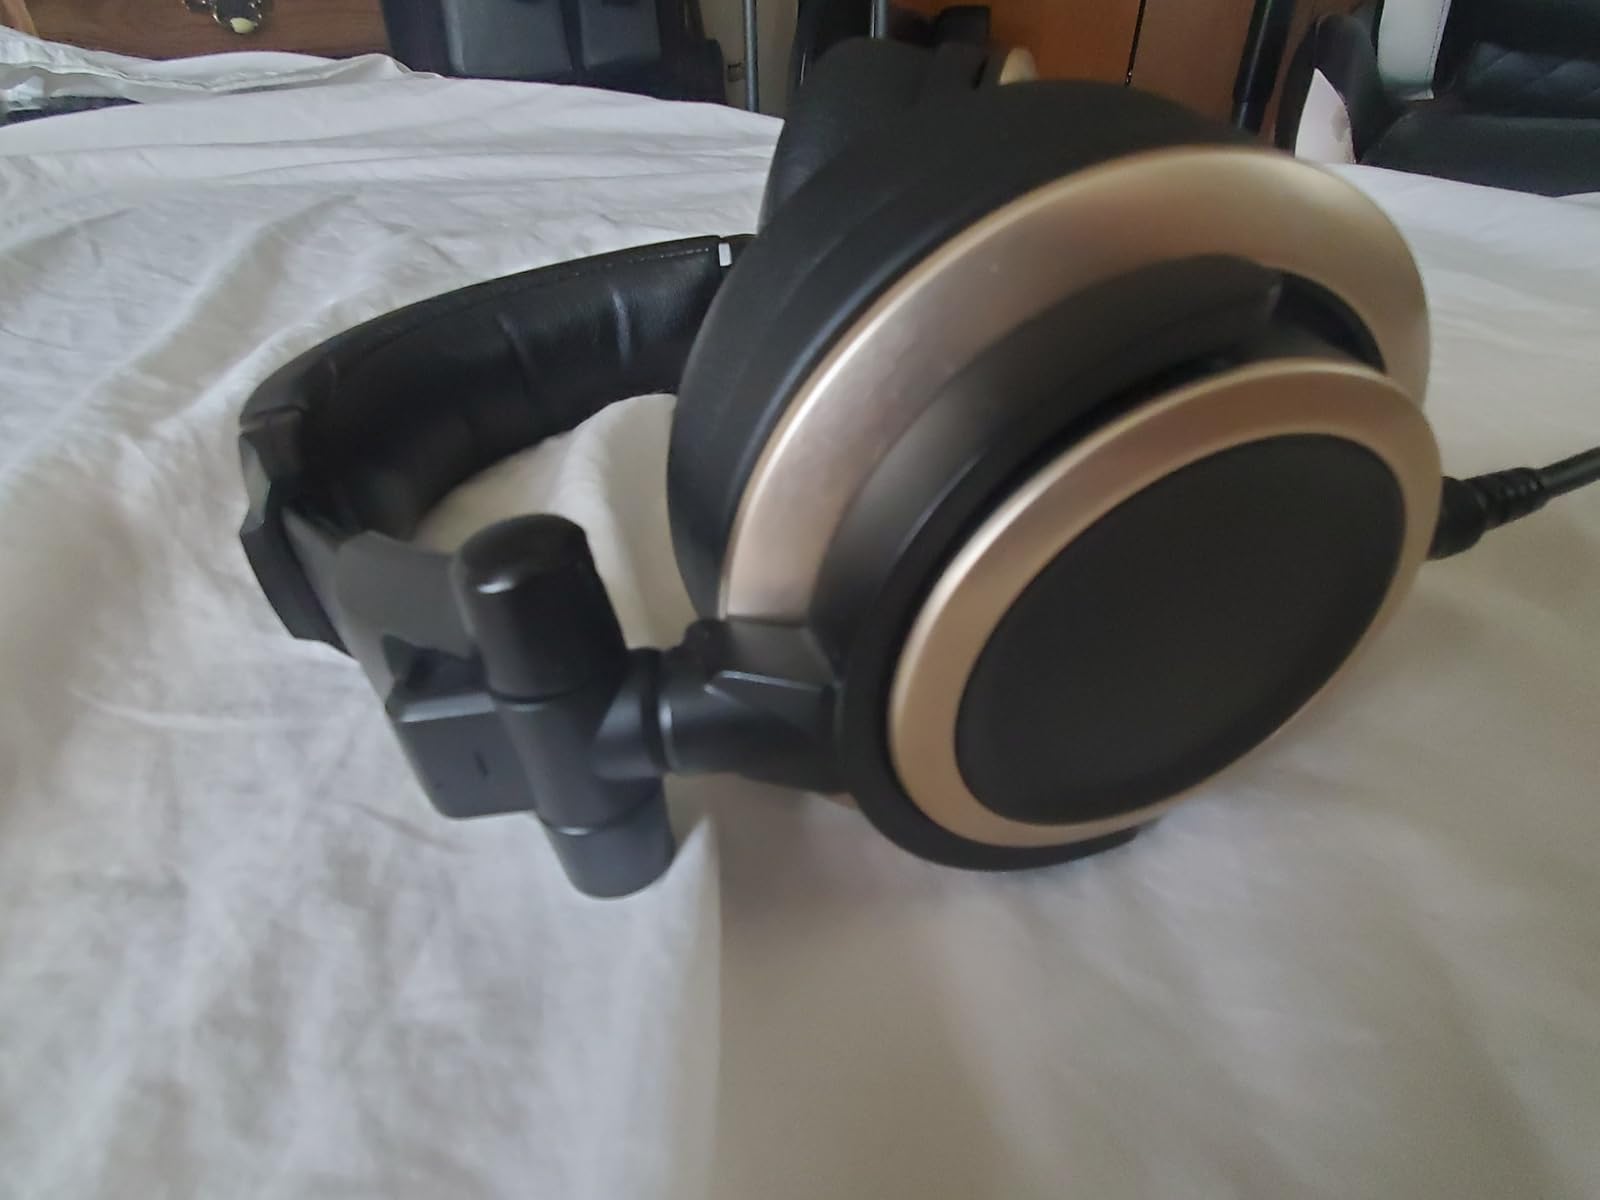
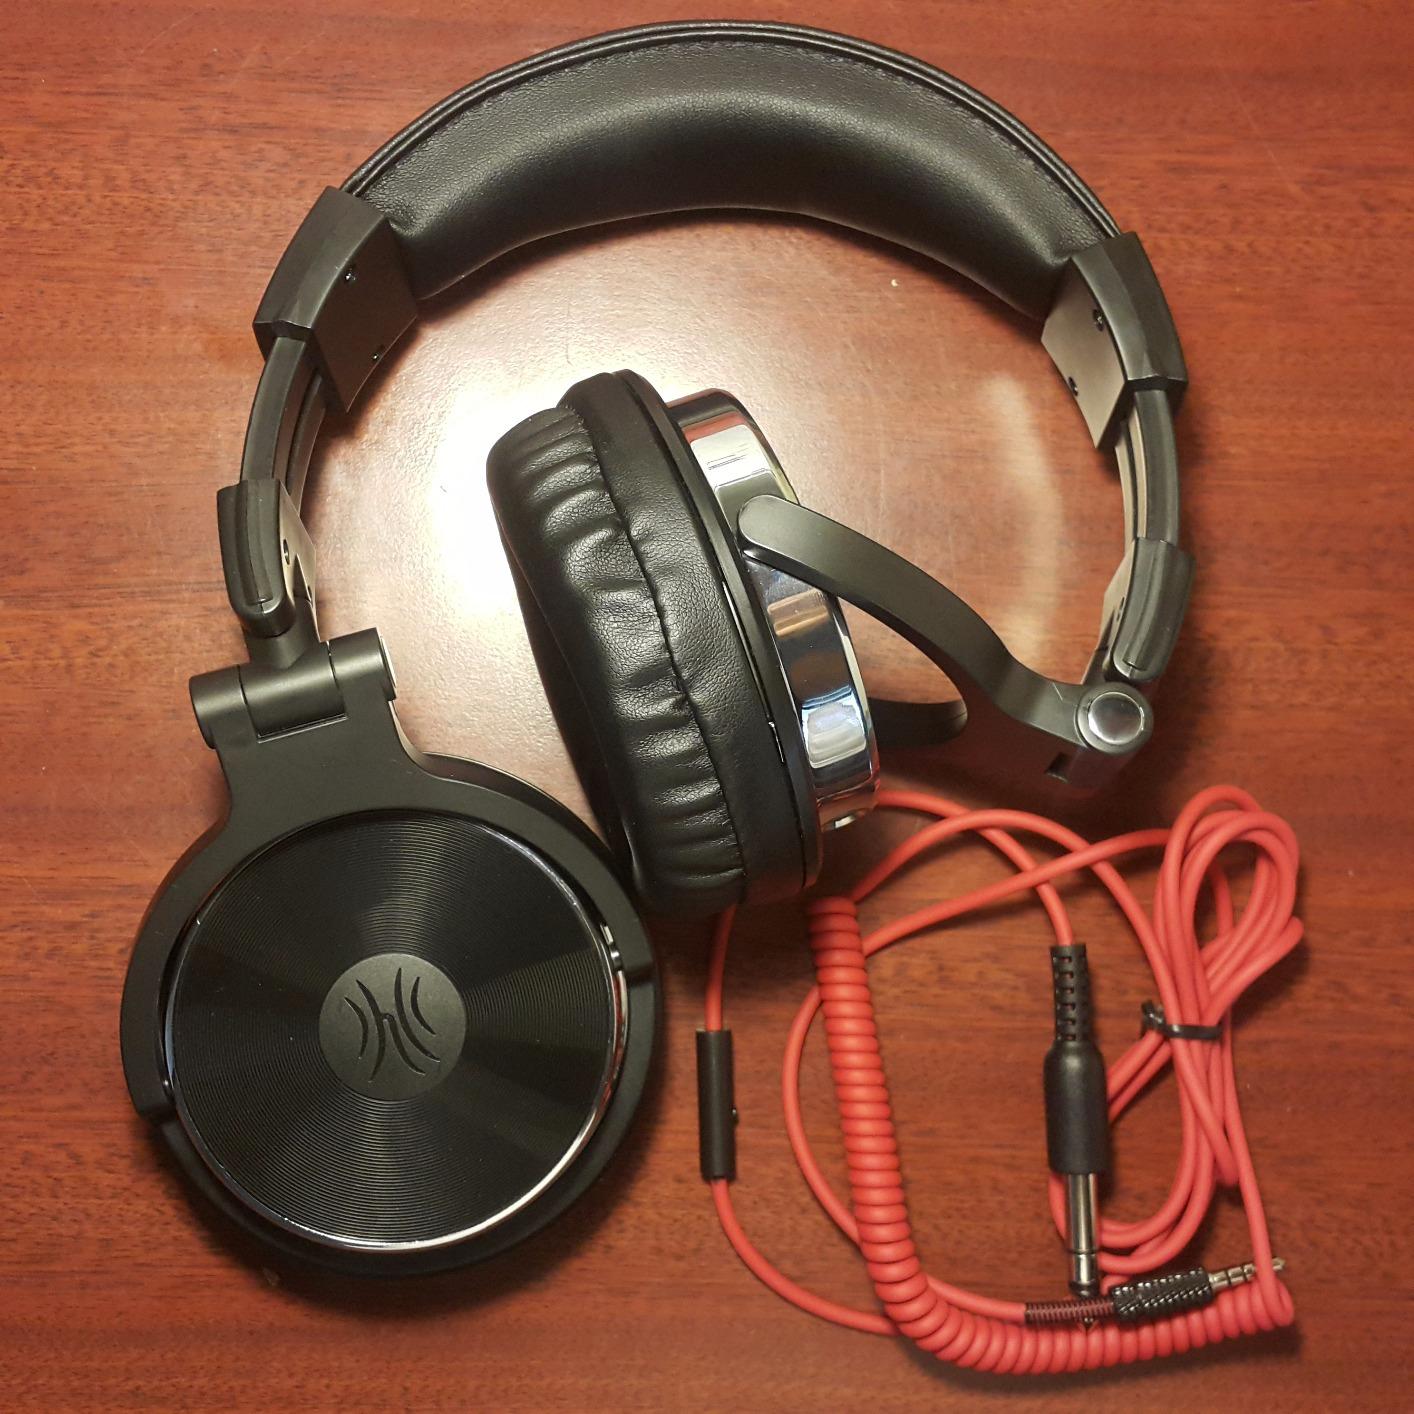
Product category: headphones
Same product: no